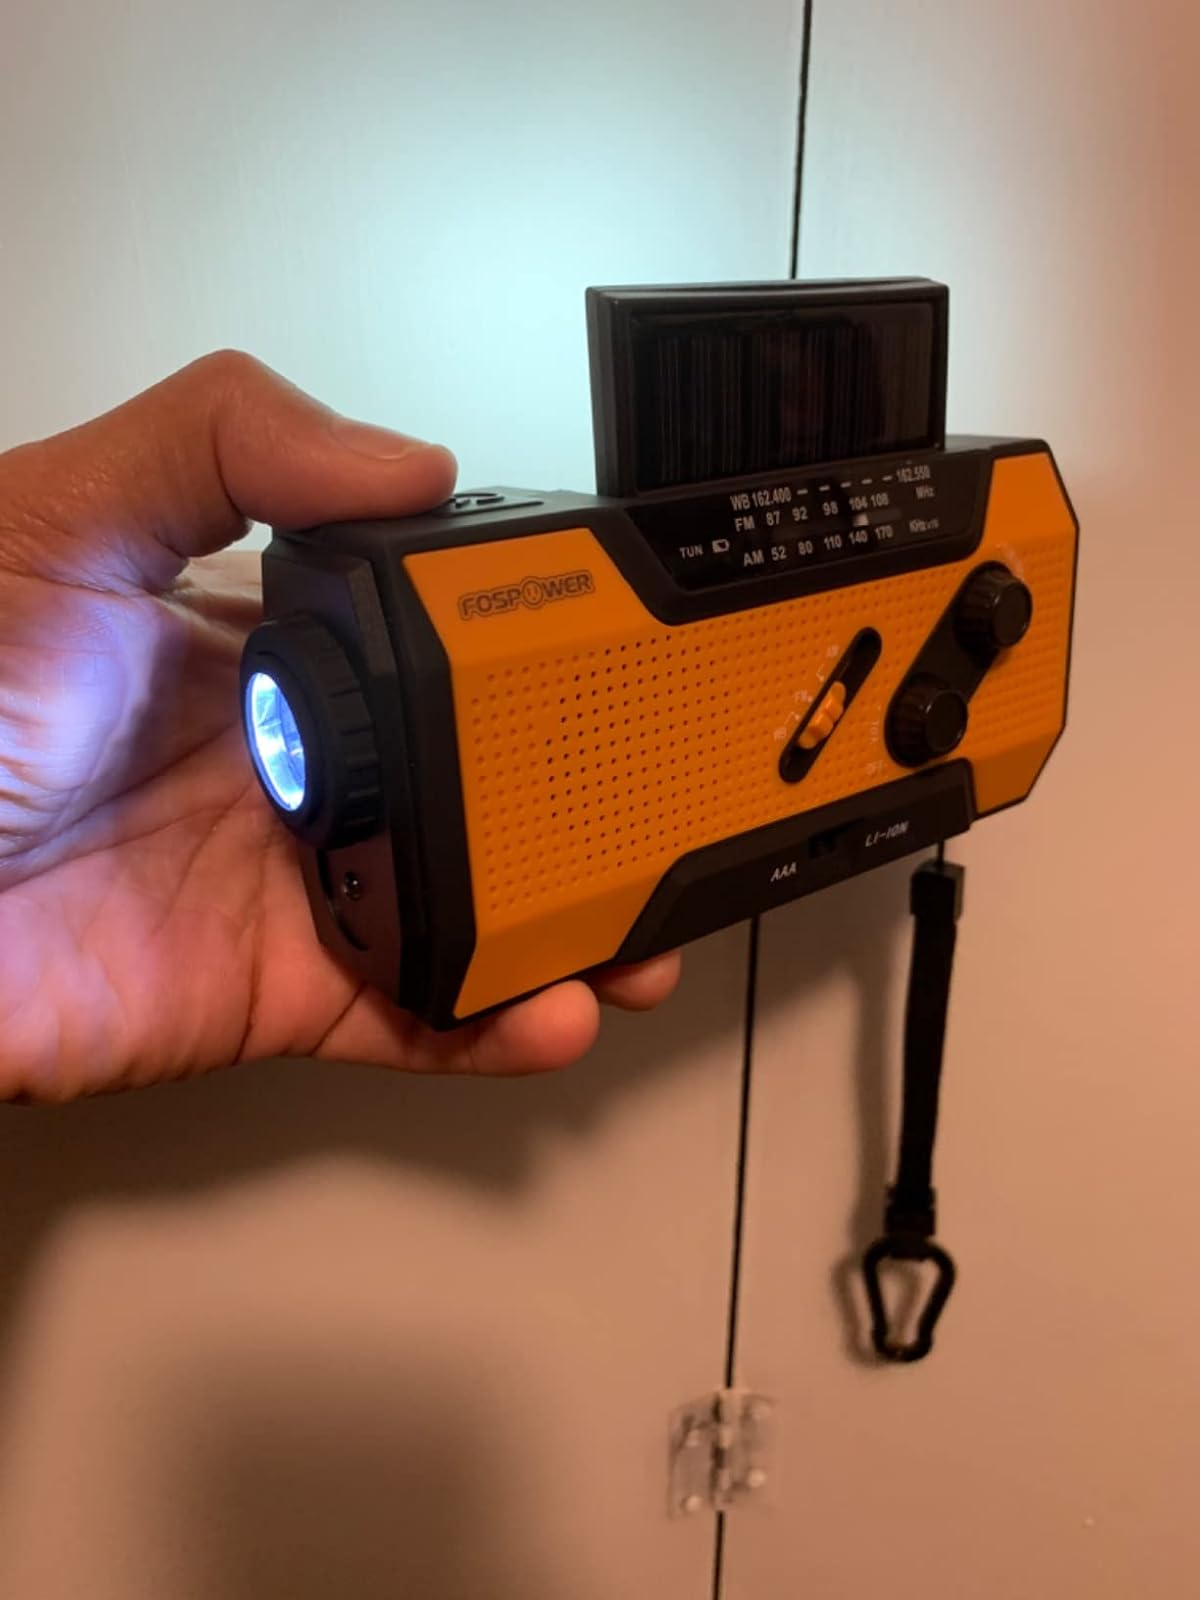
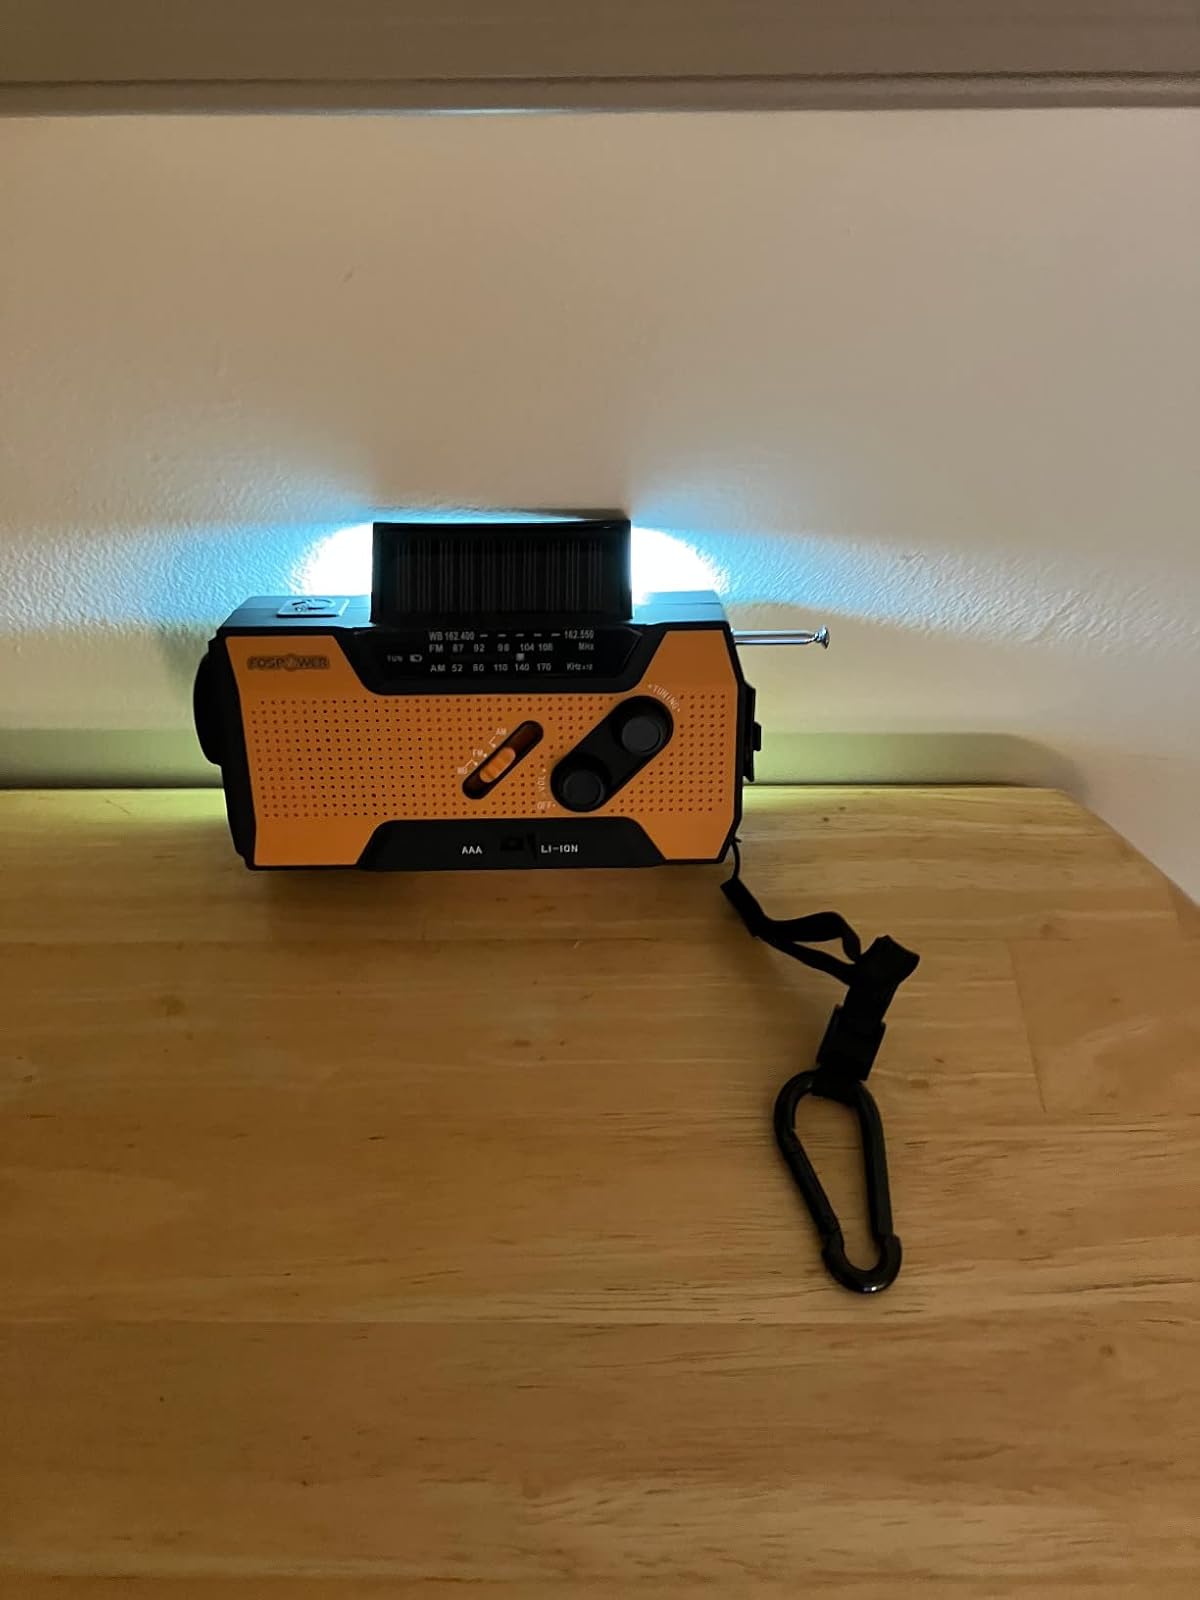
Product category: radio
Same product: yes